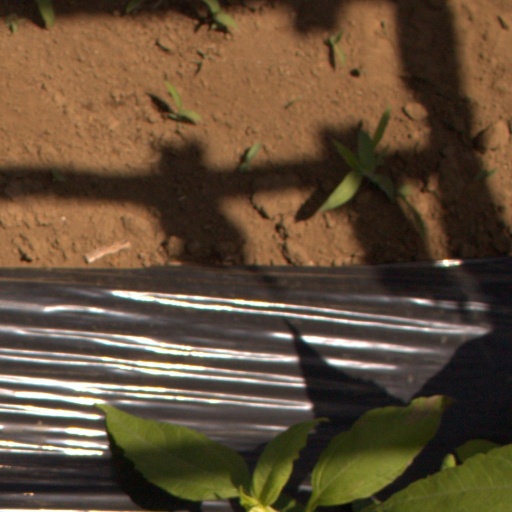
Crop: Jerusalem artichoke